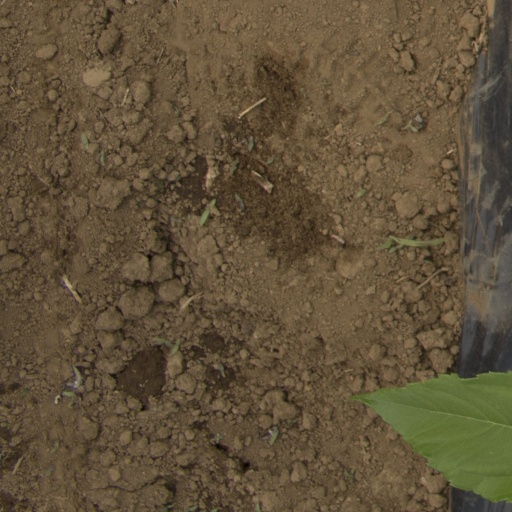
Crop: Jerusalem artichoke